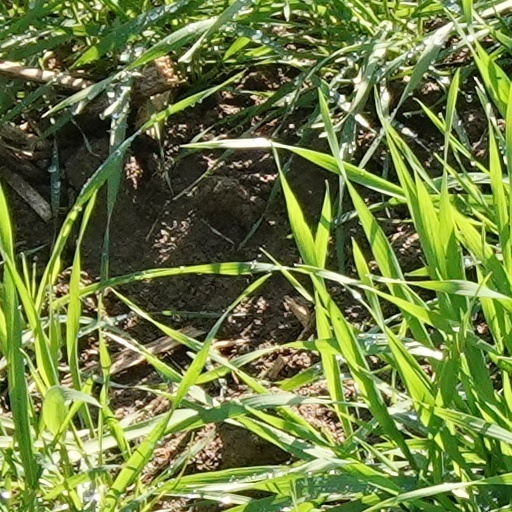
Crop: wheat